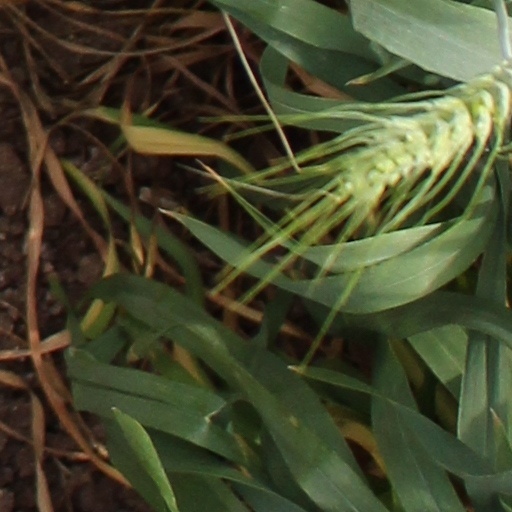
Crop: wheat